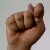
The image shows a hand gesture representing the letter 'T' in Indian Sign Language.